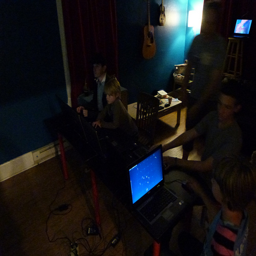
a dark room with three people on computers
People are sitting in the dark using computers.
The people are using their computers in the dark.
The extra laptop is on standby for the computer users.
A group of people that are sitting in front of laptops.